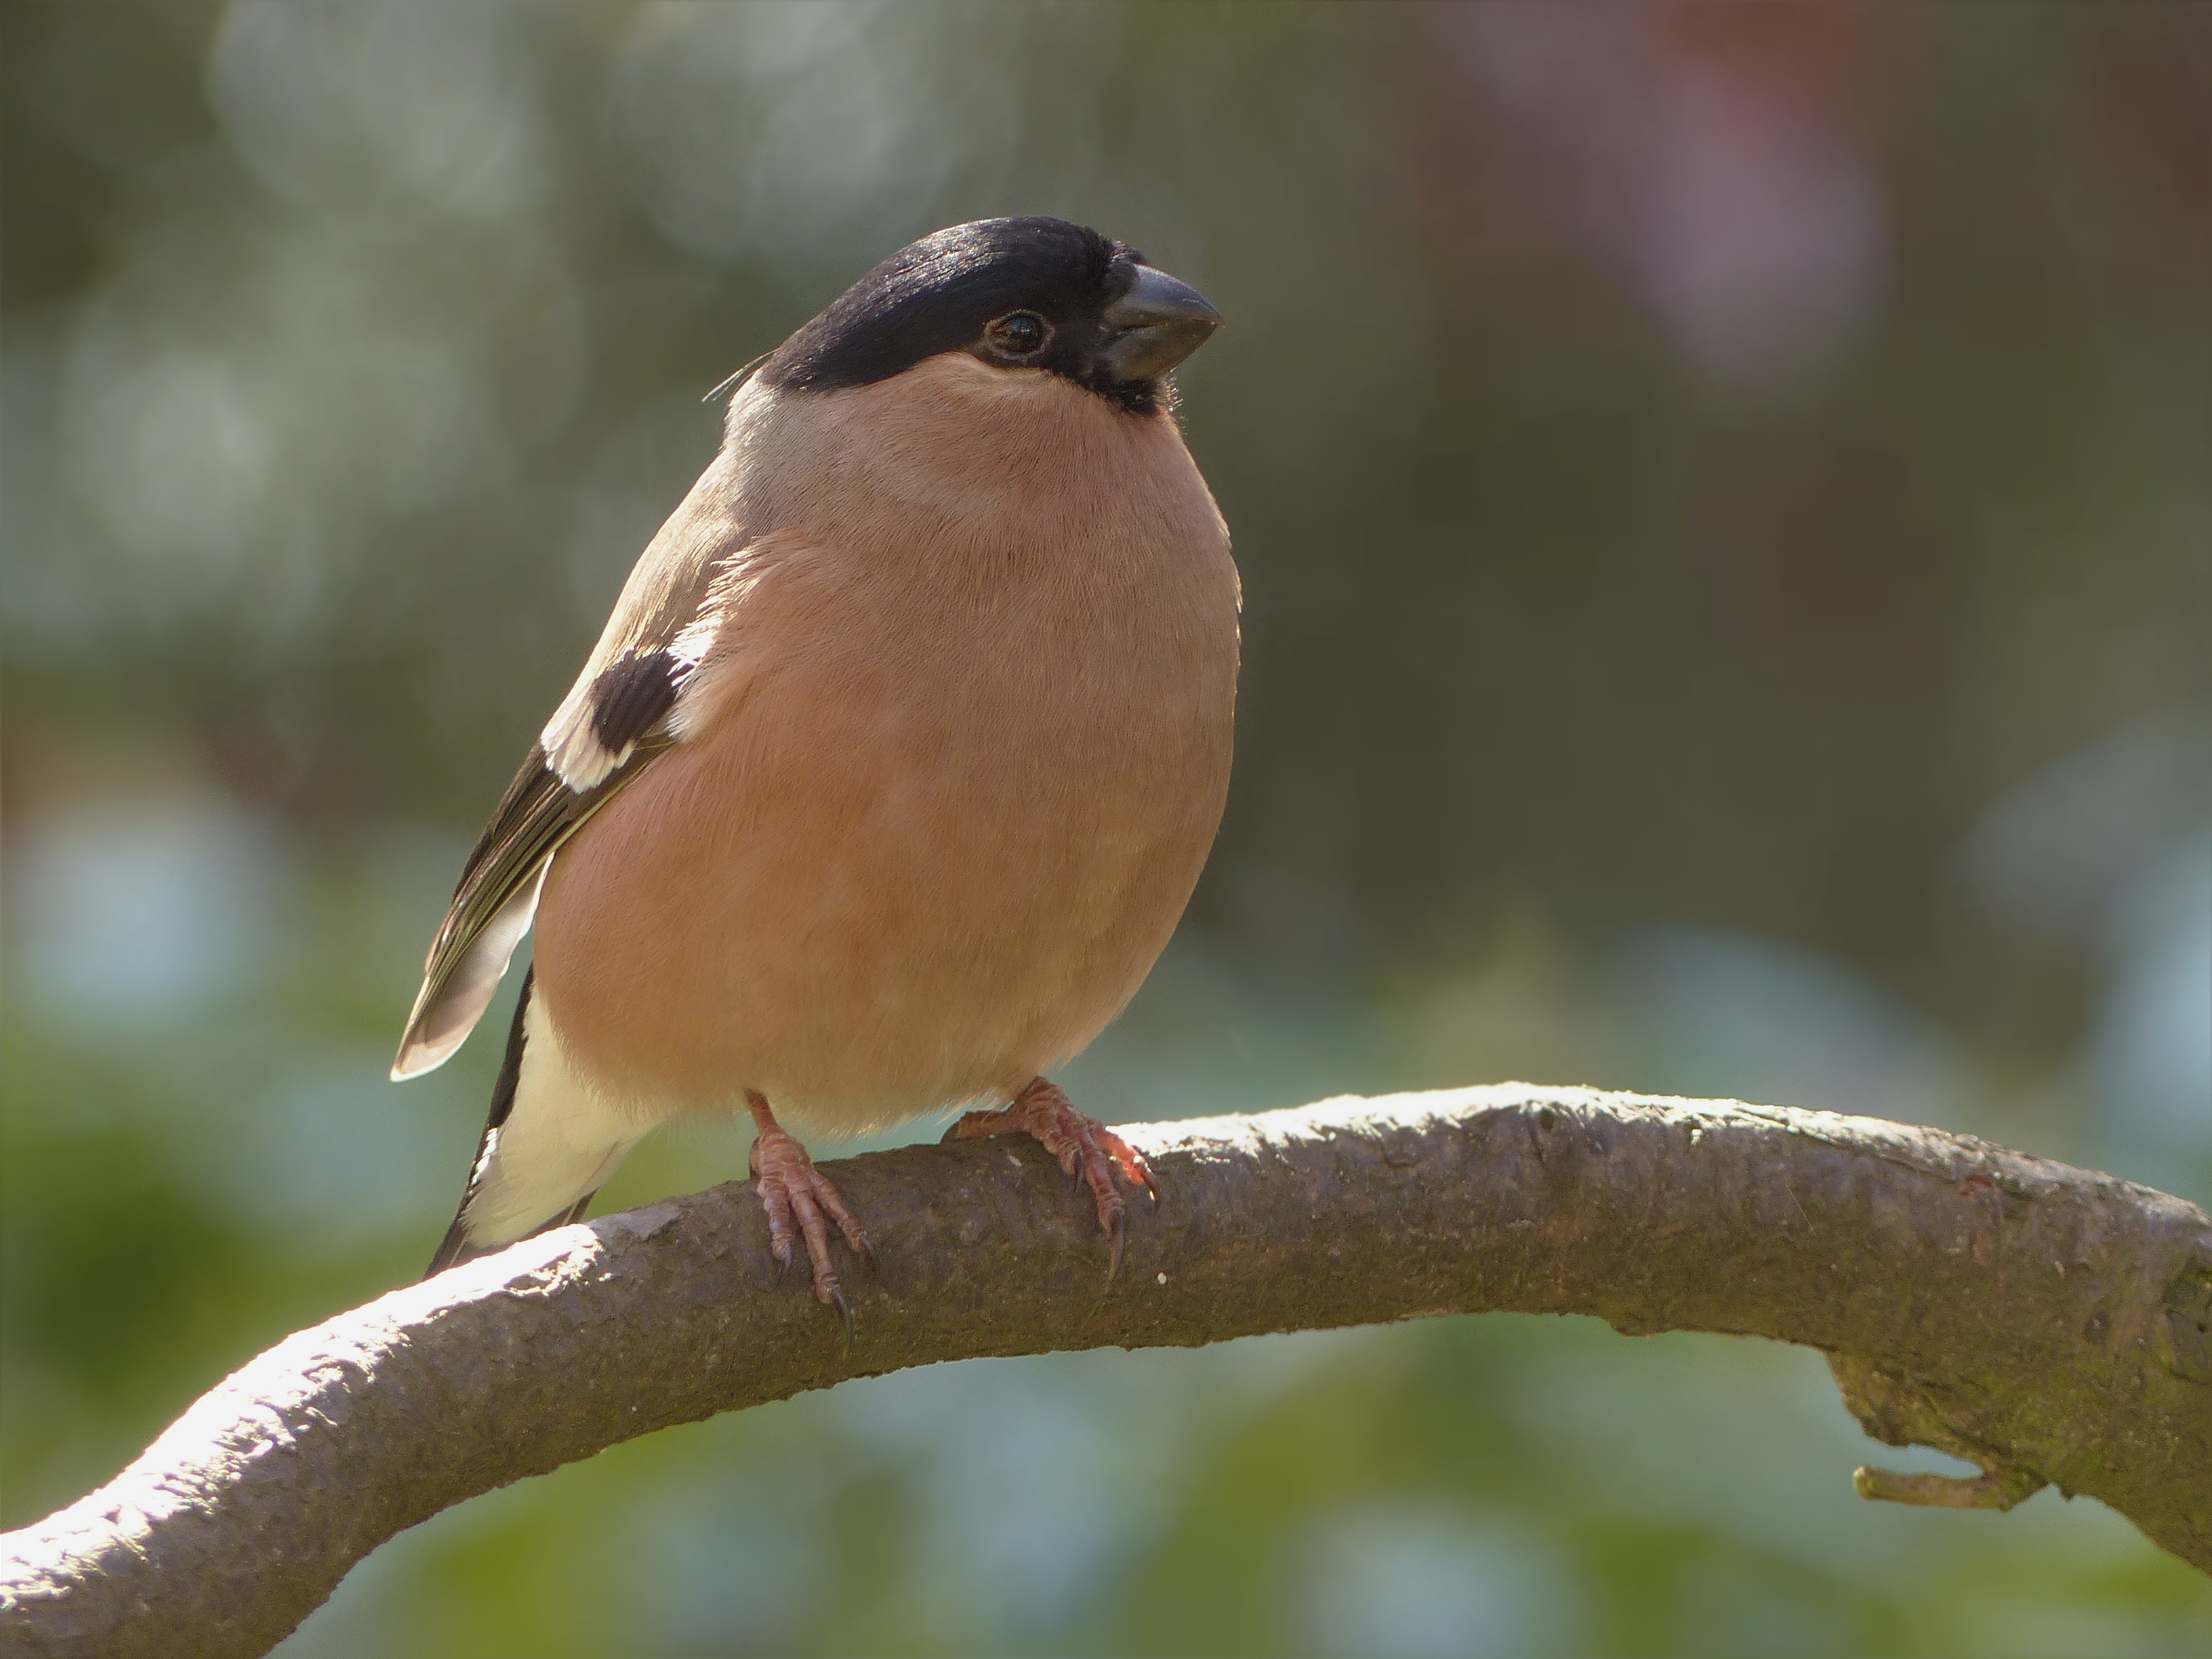
nature, branch, bird, female, wildlife, beak, garden, close, fauna, close up, vertebrate, sparrow, finch, foraging, bullfinch, brambling, wren, house sparrow, old world flycatcher, perching bird, emberizidae, cinclidae, nightingale